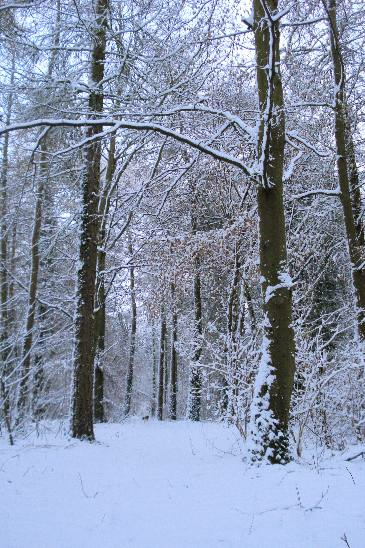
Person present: No